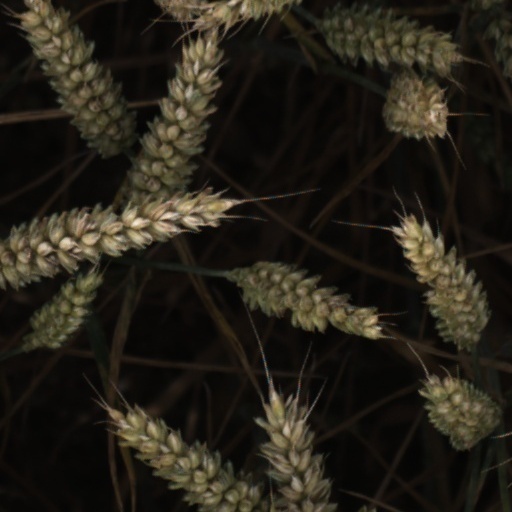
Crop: wheat